Armand DiMele

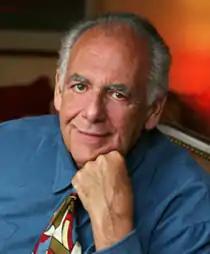
Armand F. DiMele

Armand F. DiMele (March 14, 1940 – June 22, 2015) was a psychotherapist and radio broadcaster from New York. He was a Board Certified Diplomate in Clinical Social Work, a Certified Rehabilitation Specialist and a registered graduate education Supervisor.